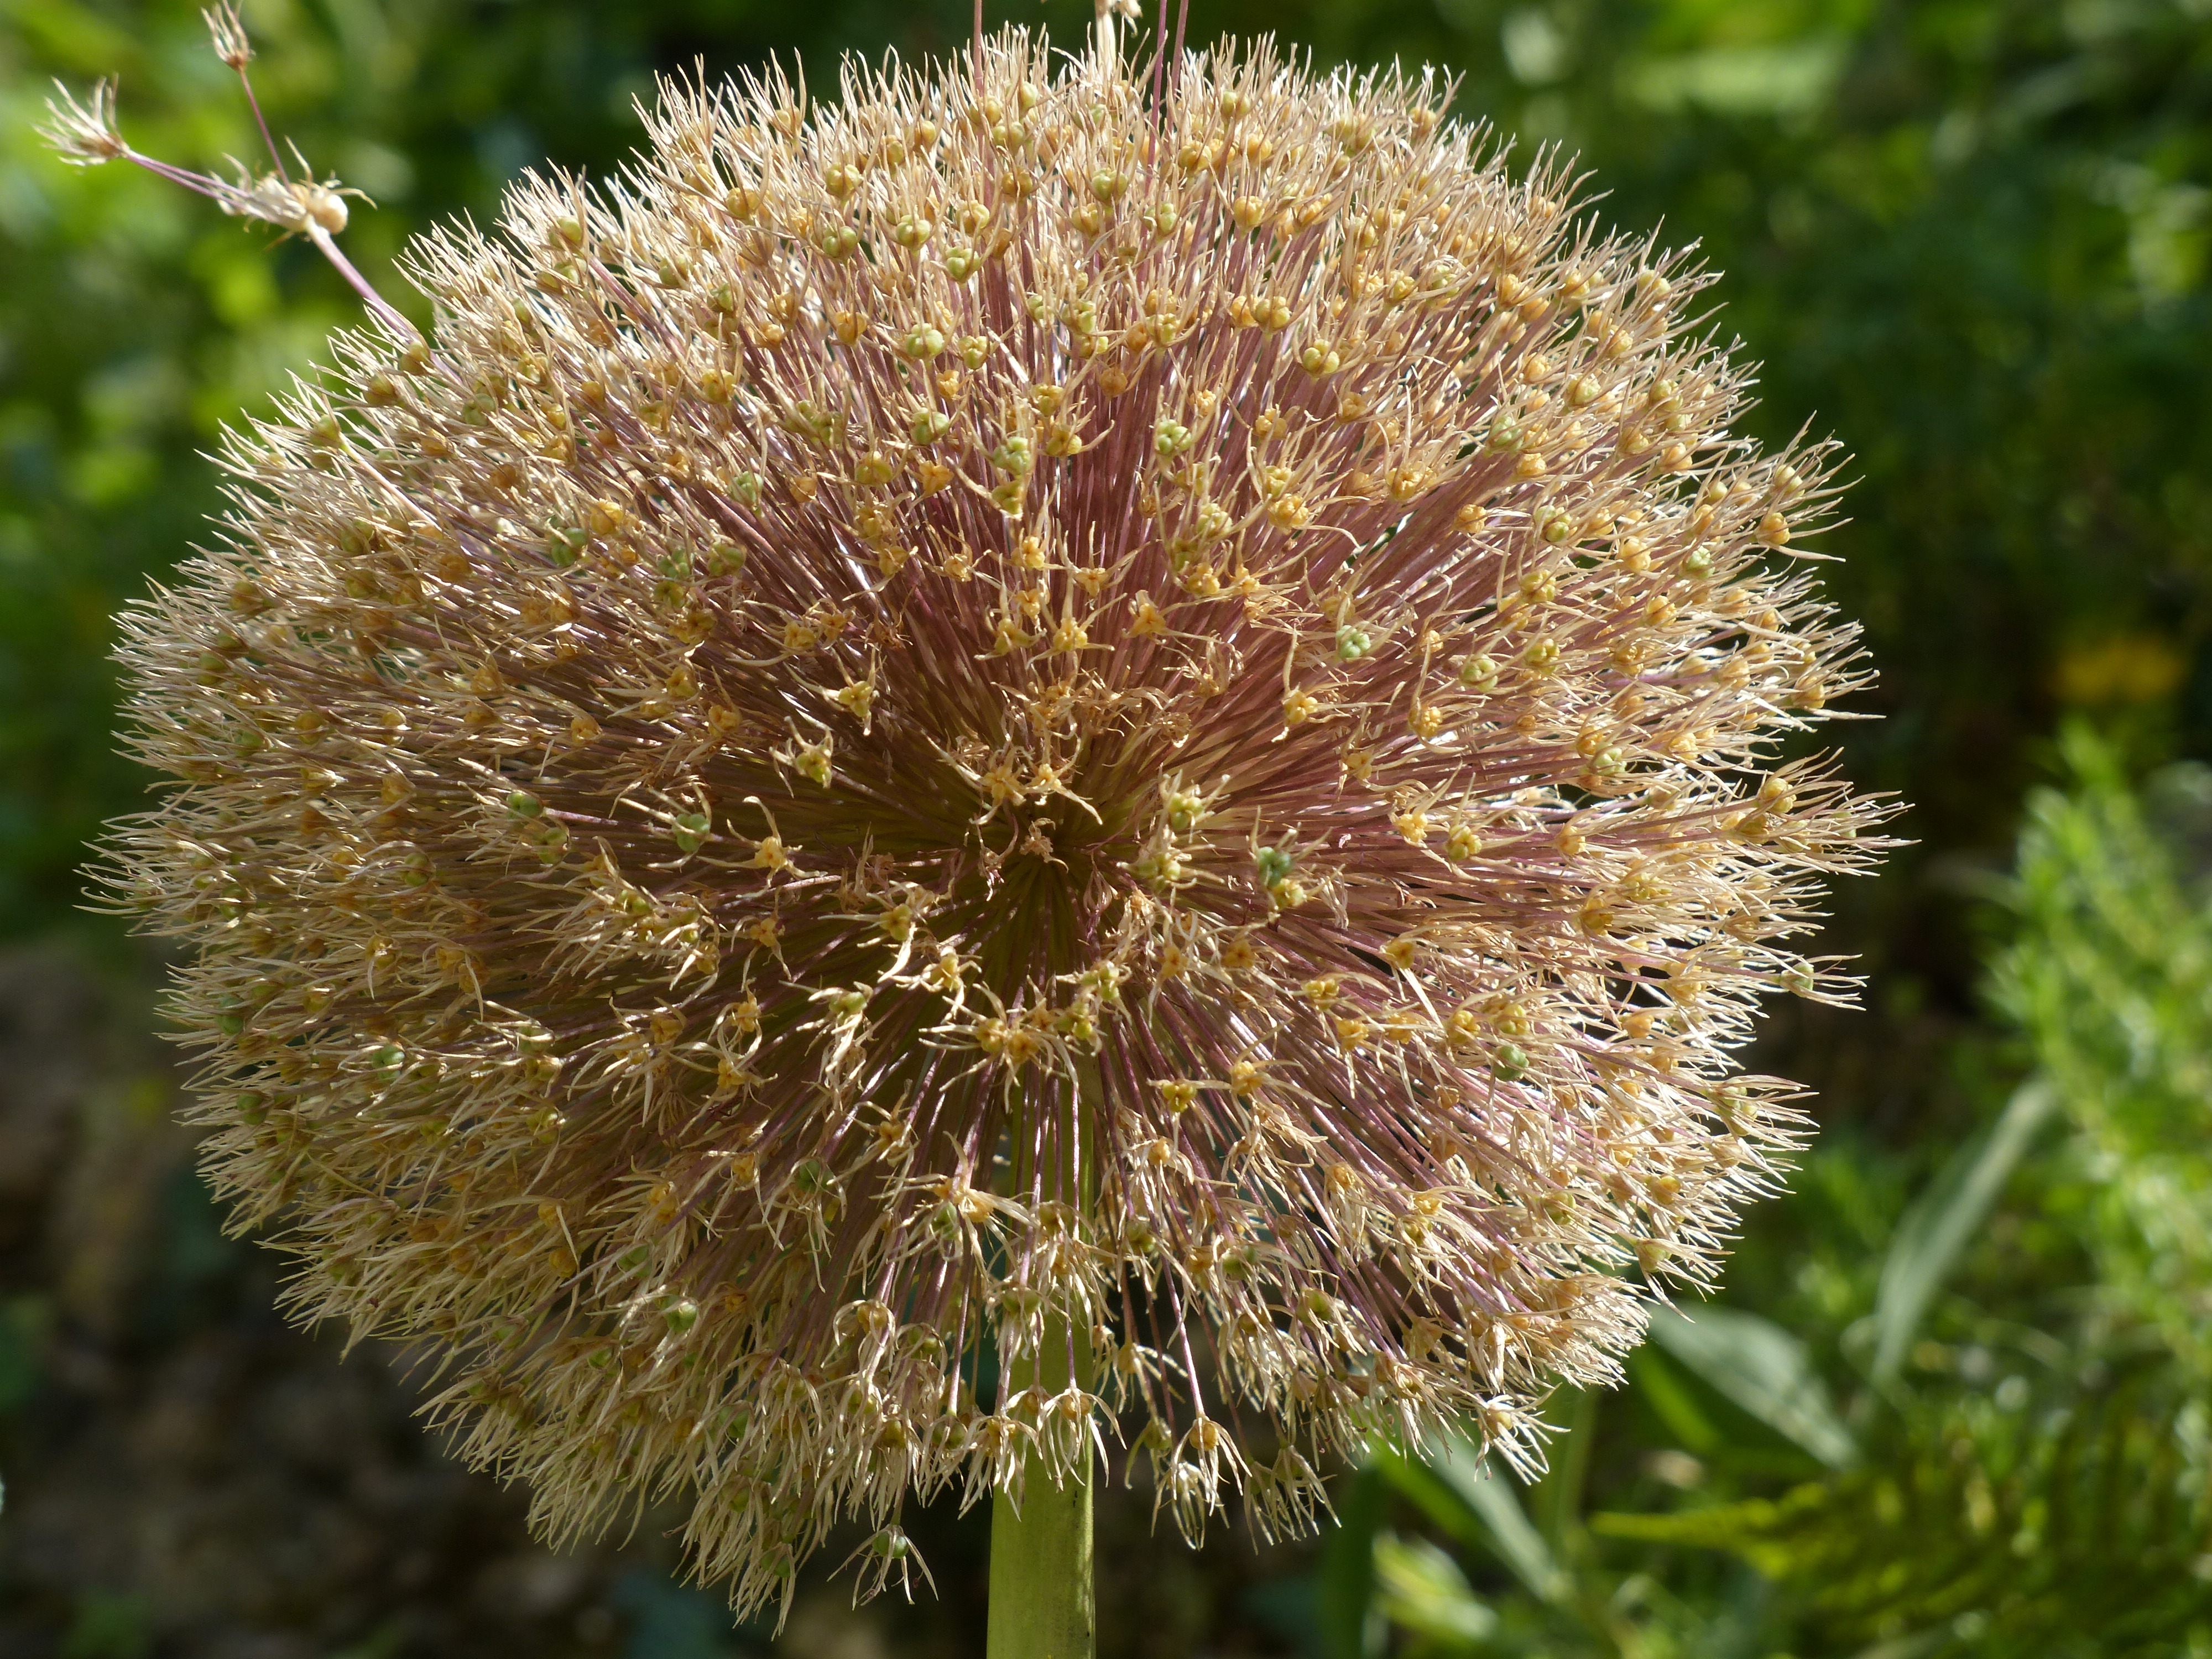
nature, blossom, plant, dandelion, flower, bloom, dry, produce, biology, botany, flora, wildflower, seeds, thistle, leek, allium, macro photography, infructescence, inflorescence, flowering plant, daisy family, silybum, amaryllis plant, amaryllidaceae, leek greenhouse, allium giganteum, land plant, leeks art